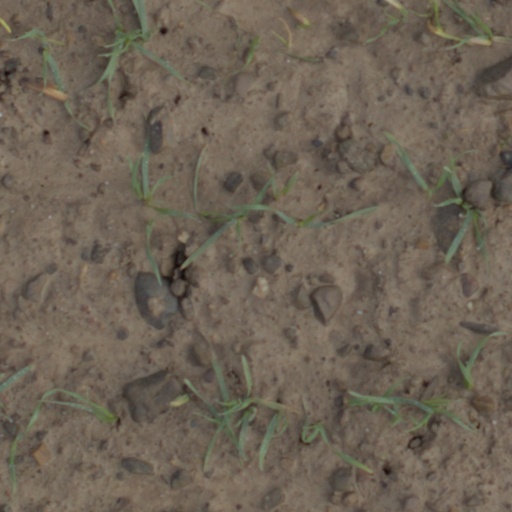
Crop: wheat